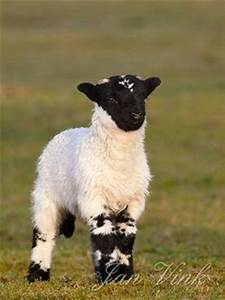
Label: pecora